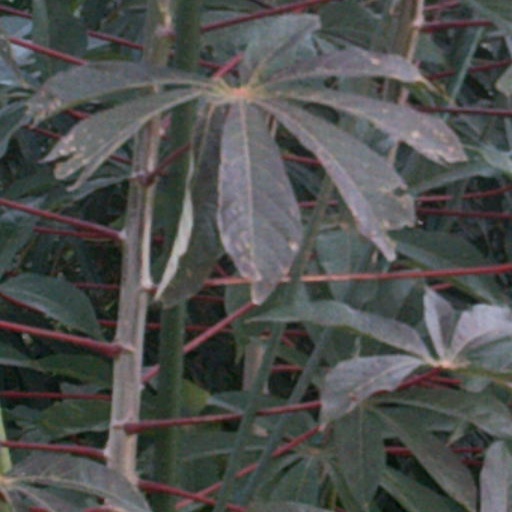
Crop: cassava